Socage

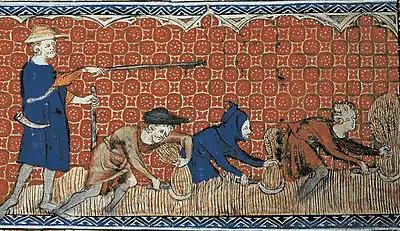
Depiction of socage on the royal demesne (miniature from the Queen Mary Psalter). British Library, London.

Socage was one of the feudal duties and land tenure forms in the English feudal system. It eventually evolved into the freehold tenure called "free and common socage", which did not involve feudal duties. Farmers held land in exchange for clearly defined, fixed payments made at specified intervals to feudal lords. In turn, the lord was obligated to provide certain services, such as protection, to the farmer and other duties to the Crown. Payments usually took the form of cash, but occasionally could be made with goods.